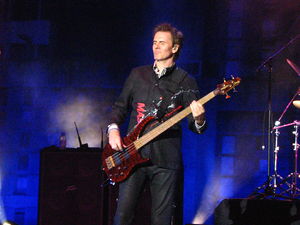
John Taylor
John Taylor, 2008
John Taylor, er en engelsk guitarist, senere bassist. Dannede i 1978 bandet Duran Duran sammen med Nick Rhodes og Stephen Duffy. I begyndelsen spillede John guitar, men skiftede så til bas. I 1984 dannede han supergruppen Power Station sammen med Duran Duran-kollegaen Andy Taylor, sangeren Robert Palmer og ex-Chic-trommerslageren Tony Thompson. I 1985 udsendte han solosinglen I do What I Do til filmen 9½ Uge. I modsætning til Andy Taylor vendte John tilbage til Duran Duran i forbindelse med indspilningen af albummet 'Notorious'. I 1994 deltog han i gendannelsen af Power Station, men forlod bandet igen inden indspilningen af det andet album Living in Fear. I stedet dannede han bandet Neurotic Boy Outsiders, som siden blot kom til at hedde Neurotic Outsiders, sammen med Duff McKagan og Matt Sorum fra Guns N Roses og Steve Jones fra Sex Pistols. I 1997 under indspilningen af Duran Duran-albummet Medazzaland valgte John Taylor af forlade bandet for at gå solo. I 2001 genindtrådte han i bandet sammen med de to tidligere medlemmer Andy Taylor og Roger Andrew Taylor i forbindelse med indspilningen af albummet Astronaut.